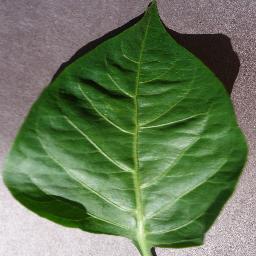
Label: Pepper,_bell___healthy